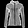
Label: Coat